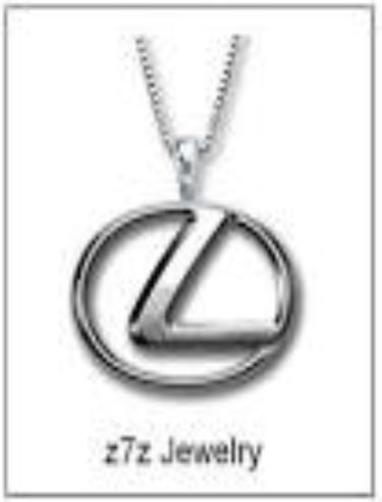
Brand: lexus-2
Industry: Transportation